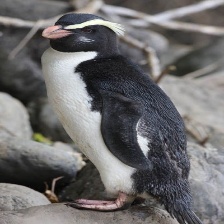
Species: FIORDLAND PENGUIN
Scientific name: EUDYPTES PACHYRHYNCHUS
ImageNet parent category: king_penguin